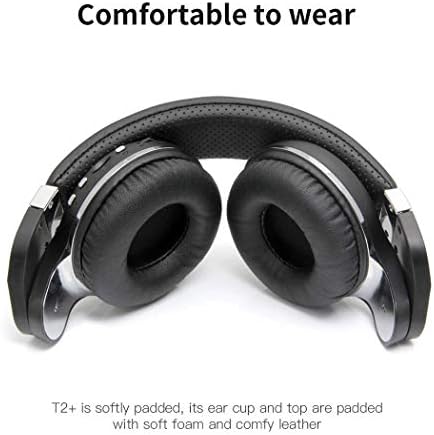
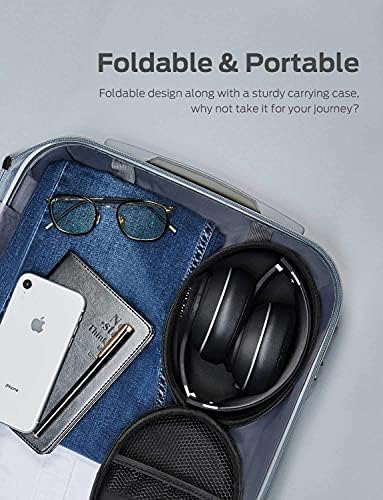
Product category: headphones
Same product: no